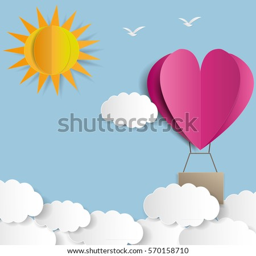
hobby made hot air balloon in a heart shape